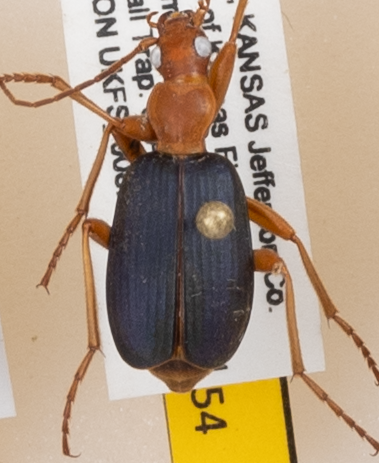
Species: Brachinus alternans
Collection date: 2020-08-05
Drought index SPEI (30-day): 1.038
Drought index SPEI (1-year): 1.348
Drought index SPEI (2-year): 2.09